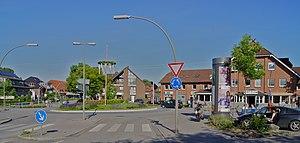
Hambourg (Duvenstedt), Allemagne: Rond-point central du village